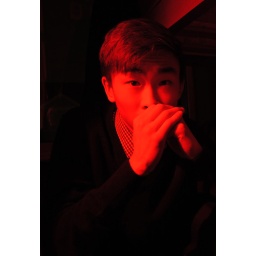
to get this photo i did a long exposure for 6 seconds in my room with a red lamp on.